Bees and toxic chemicals

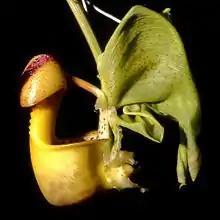
Bucket orchid

Some plants rely on using intoxicating chemicals to produce inebriated bees, and use this inebriation as part of their reproductive strategy. One plant that may do this is the South American bucket orchid ("Coryanthes" sp.), an epiphyte. The bucket orchid attracts male euglossine bees with its scent, derived from a variety of aromatic compounds. The bees store these compounds in specialized spongy pouches inside their swollen hind legs, as they appear to use the scent (or derivatives thereof) in order to attract females. The flower is constructed in such a way as to make the surface almost impossible to cling to, with smooth, downward-pointing hairs; the bees commonly slip and fall into the fluid in the bucket, and the only navigable route out is a narrow, constricting passage that either glues a "pollinium" (a pollen sack) on their body (if the flower has not yet been visited) or removes any pollinium that is there (if the flower has already been visited). The passageway constricts after a bee has entered, and holds it there for a few minutes, allowing the glue to dry and securing the pollinium. It has been suggested that this process may involve inebriation of the bees.